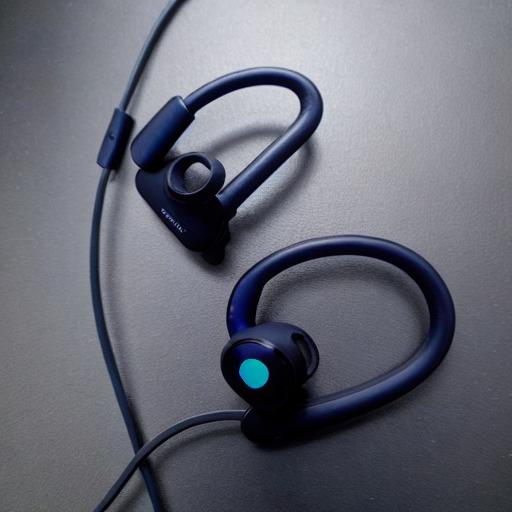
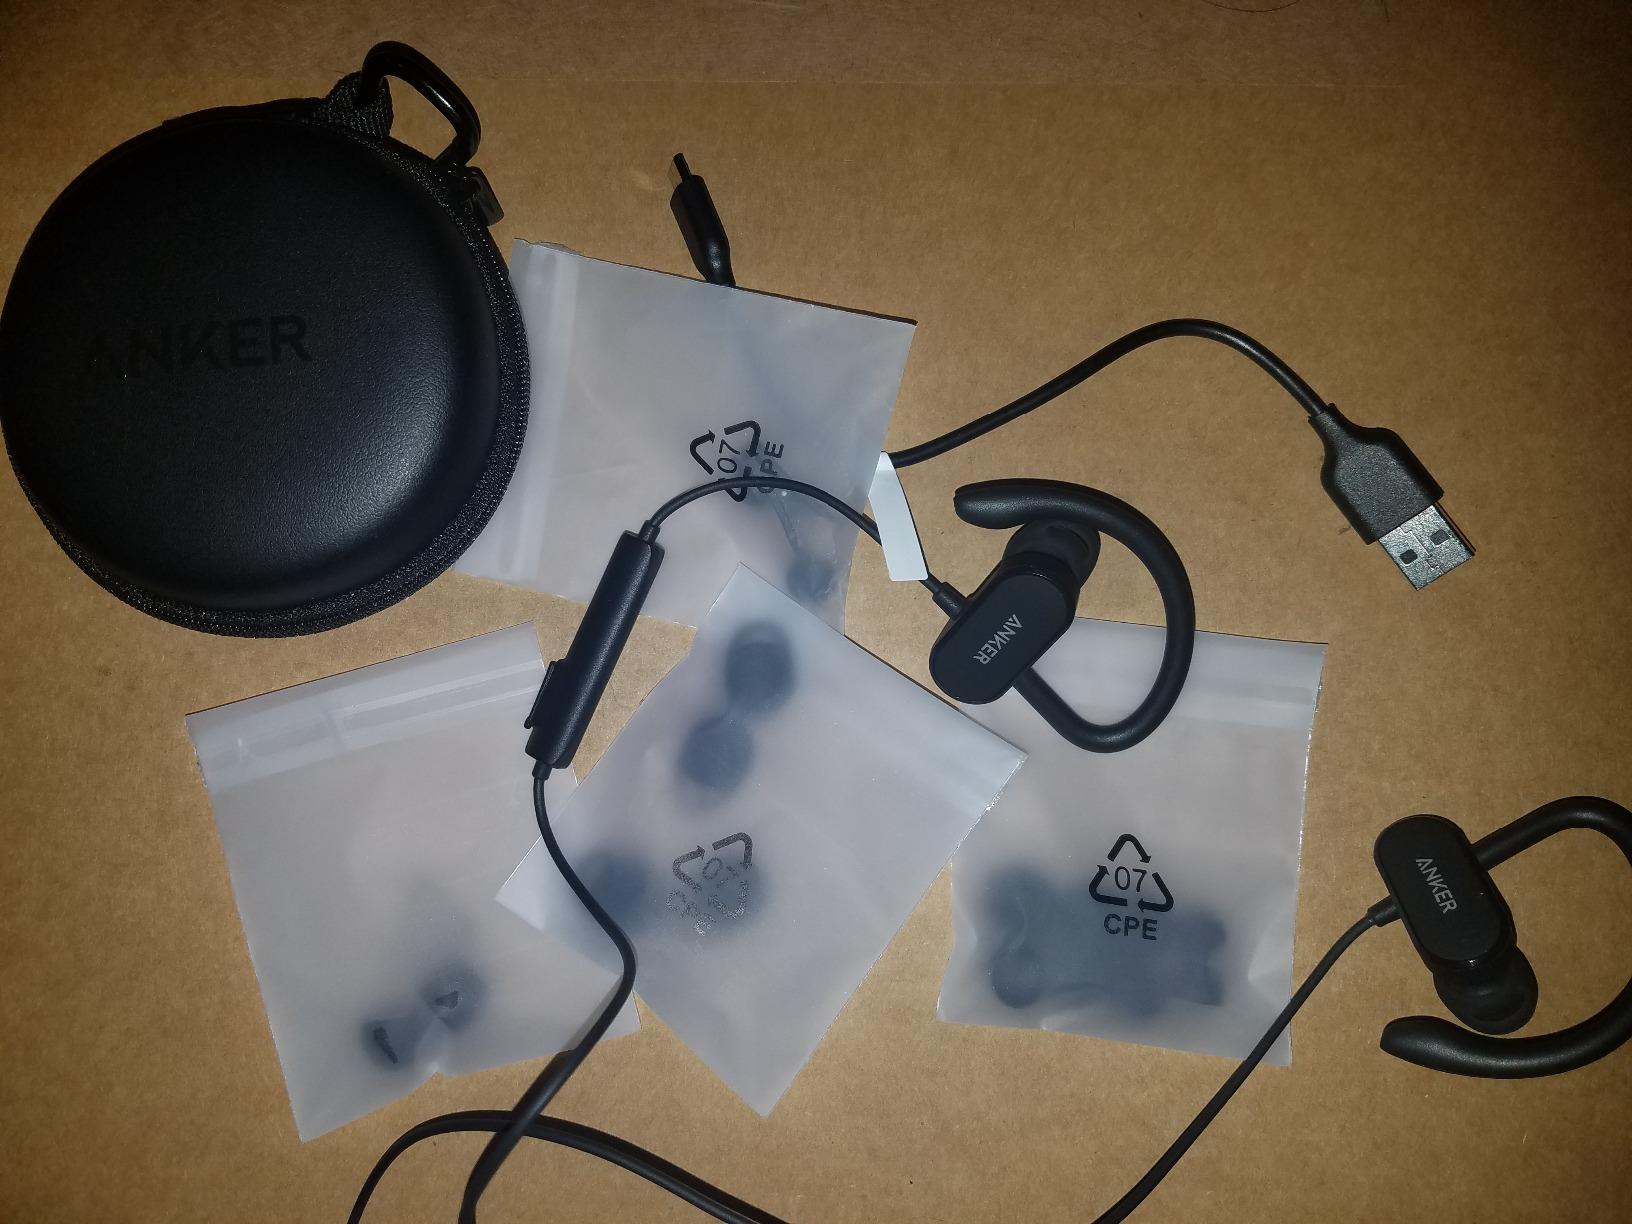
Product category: headphones
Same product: no